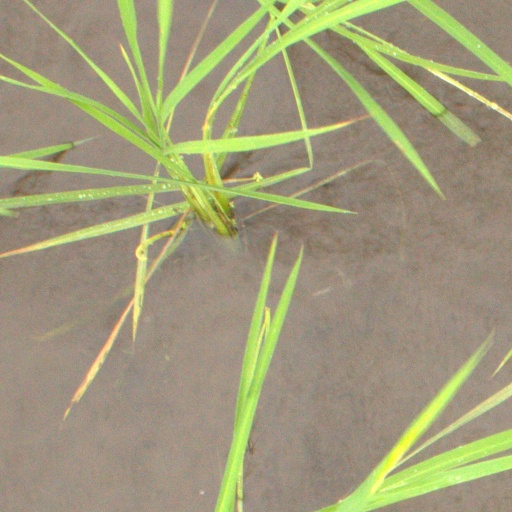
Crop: rice